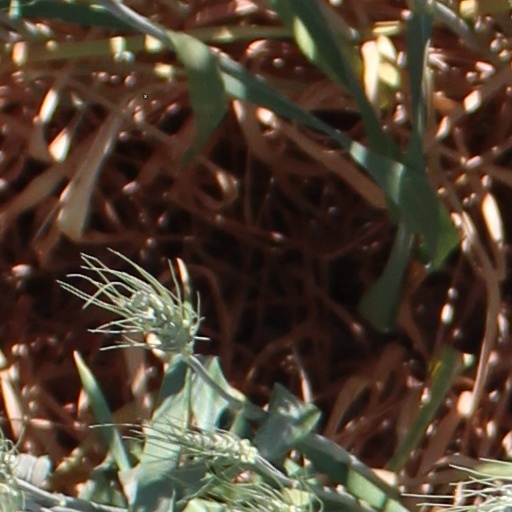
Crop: wheat